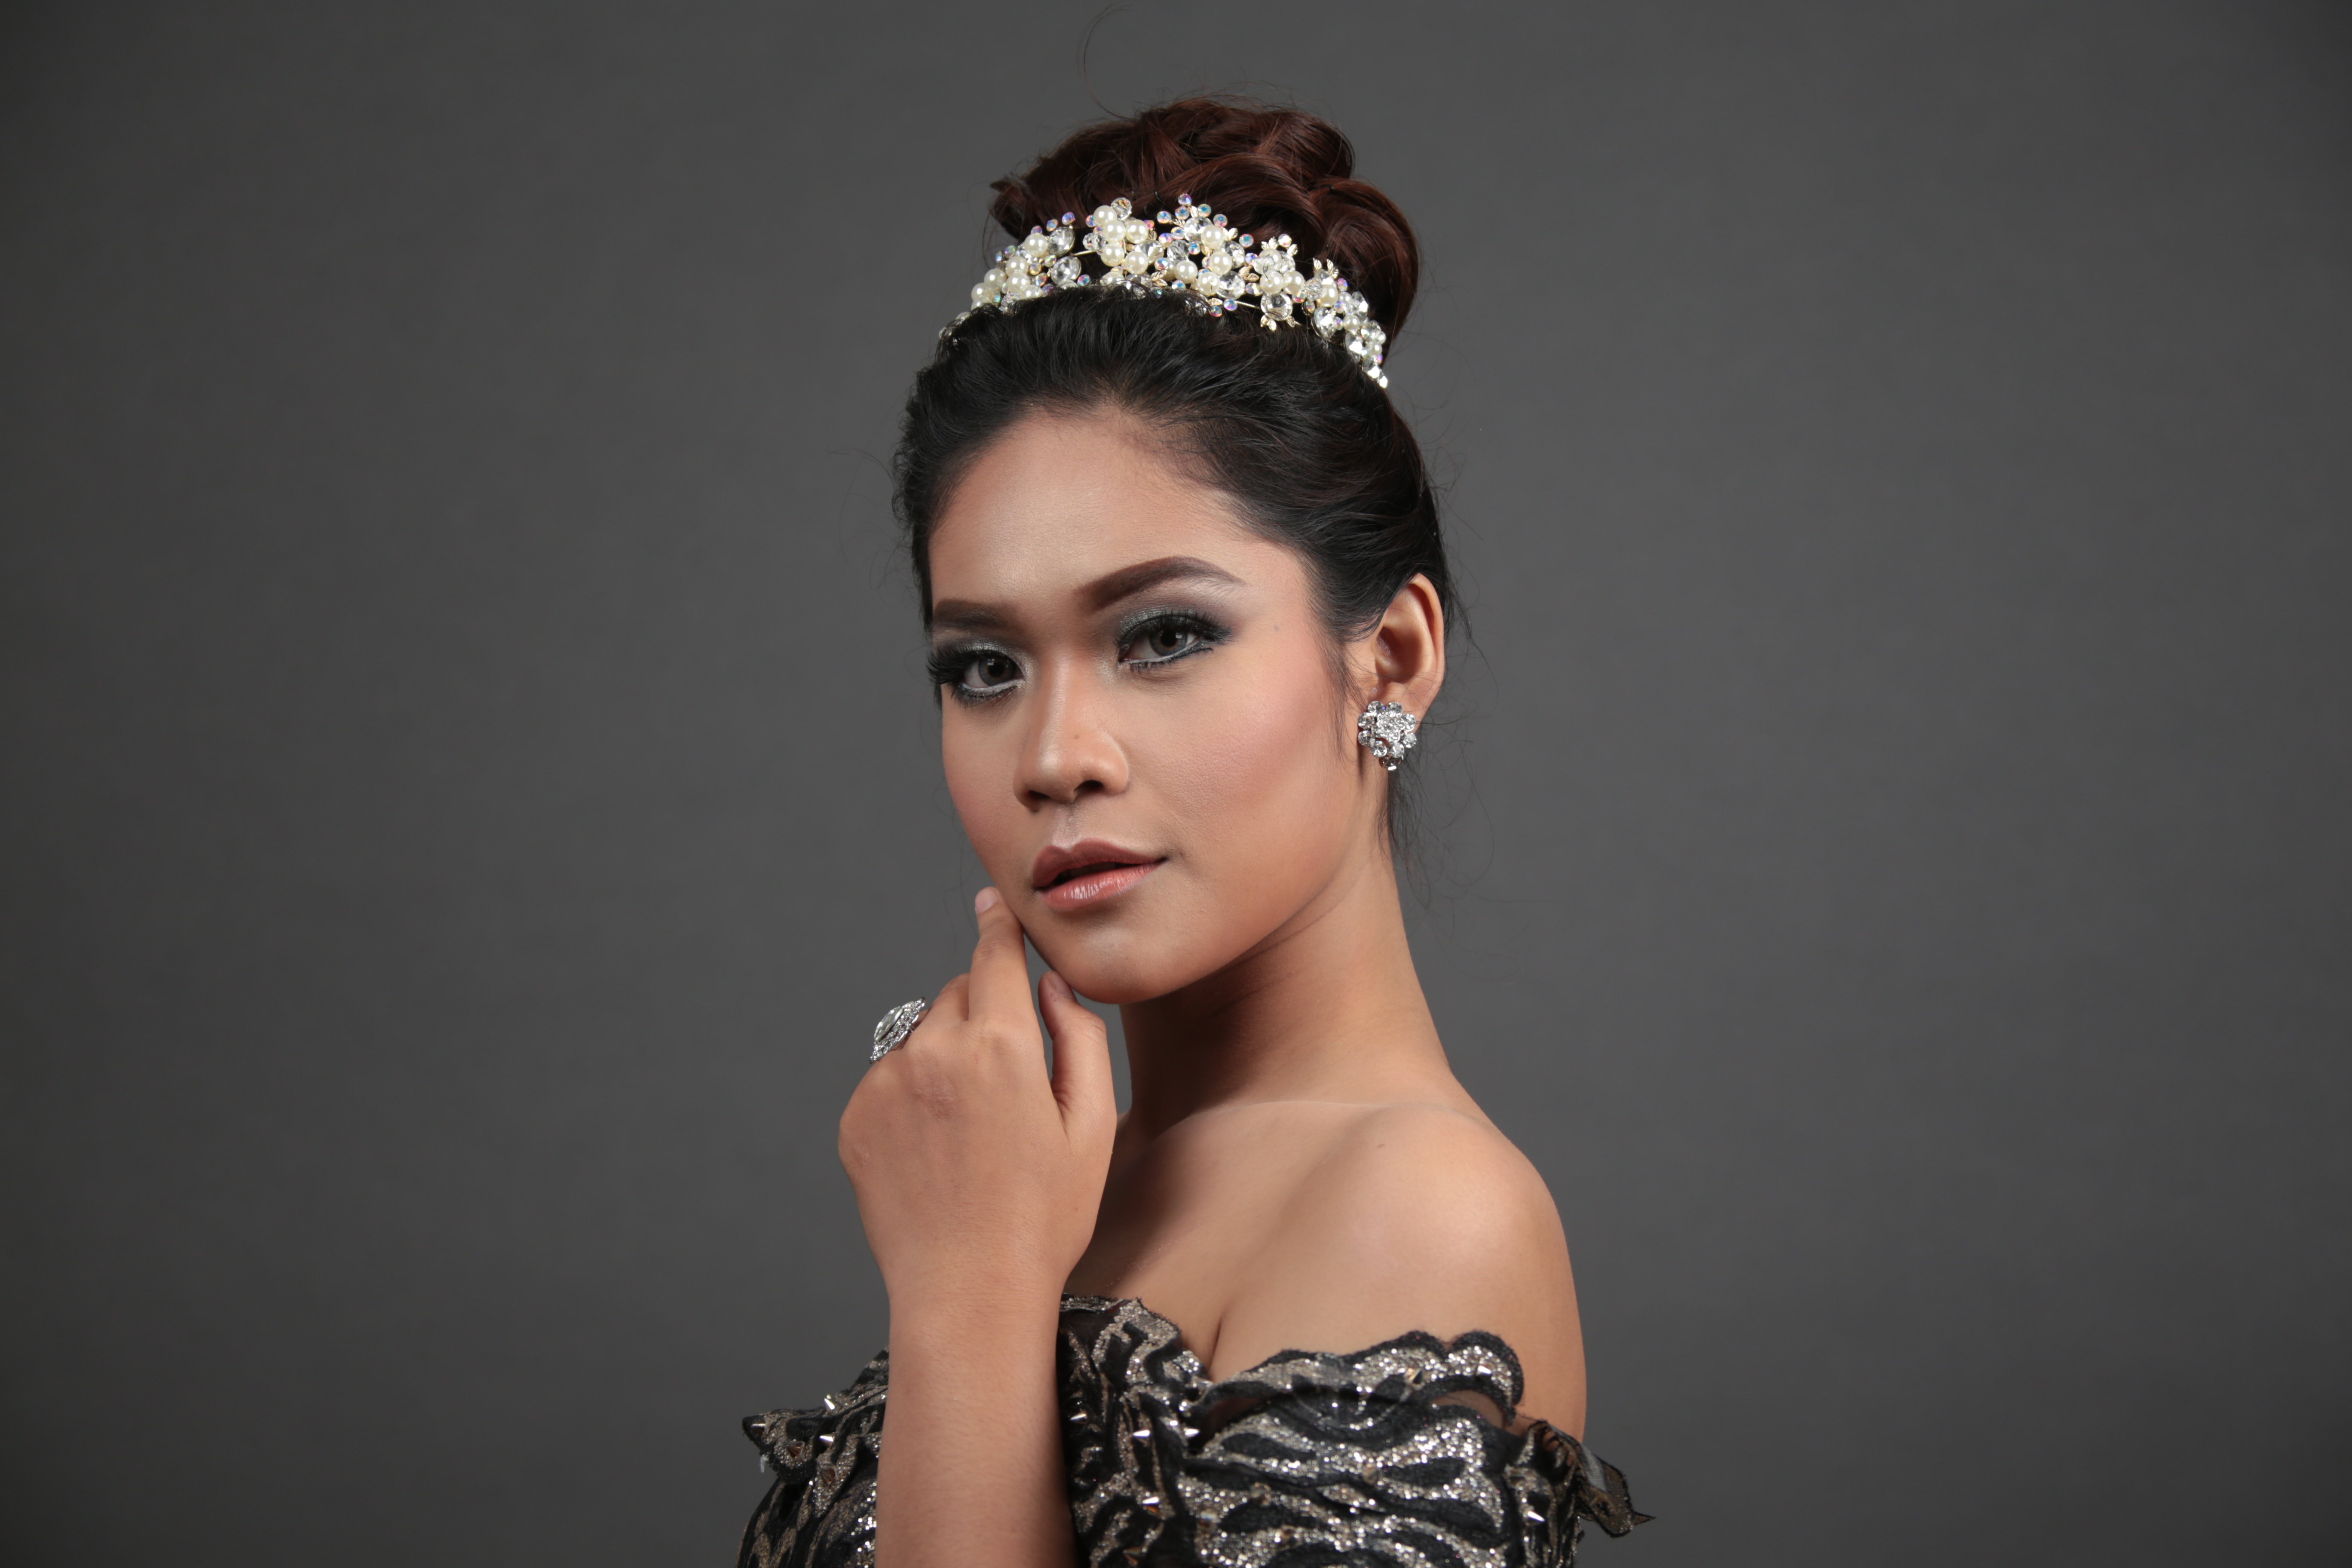
jewellery, hair, beauty, headpiece, hair accessory, fashion model, eyebrow, fashion accessory, model, hairstyle, lady, photo shoot, forehead, fashion, girl, headgear, black hair, crown, long hair, tiara, brown hair, bun, neck